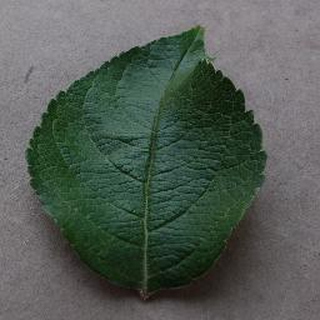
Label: healthy_apple